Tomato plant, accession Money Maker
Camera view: tilt-top (135 deg); turntable rotation: 120 degrees
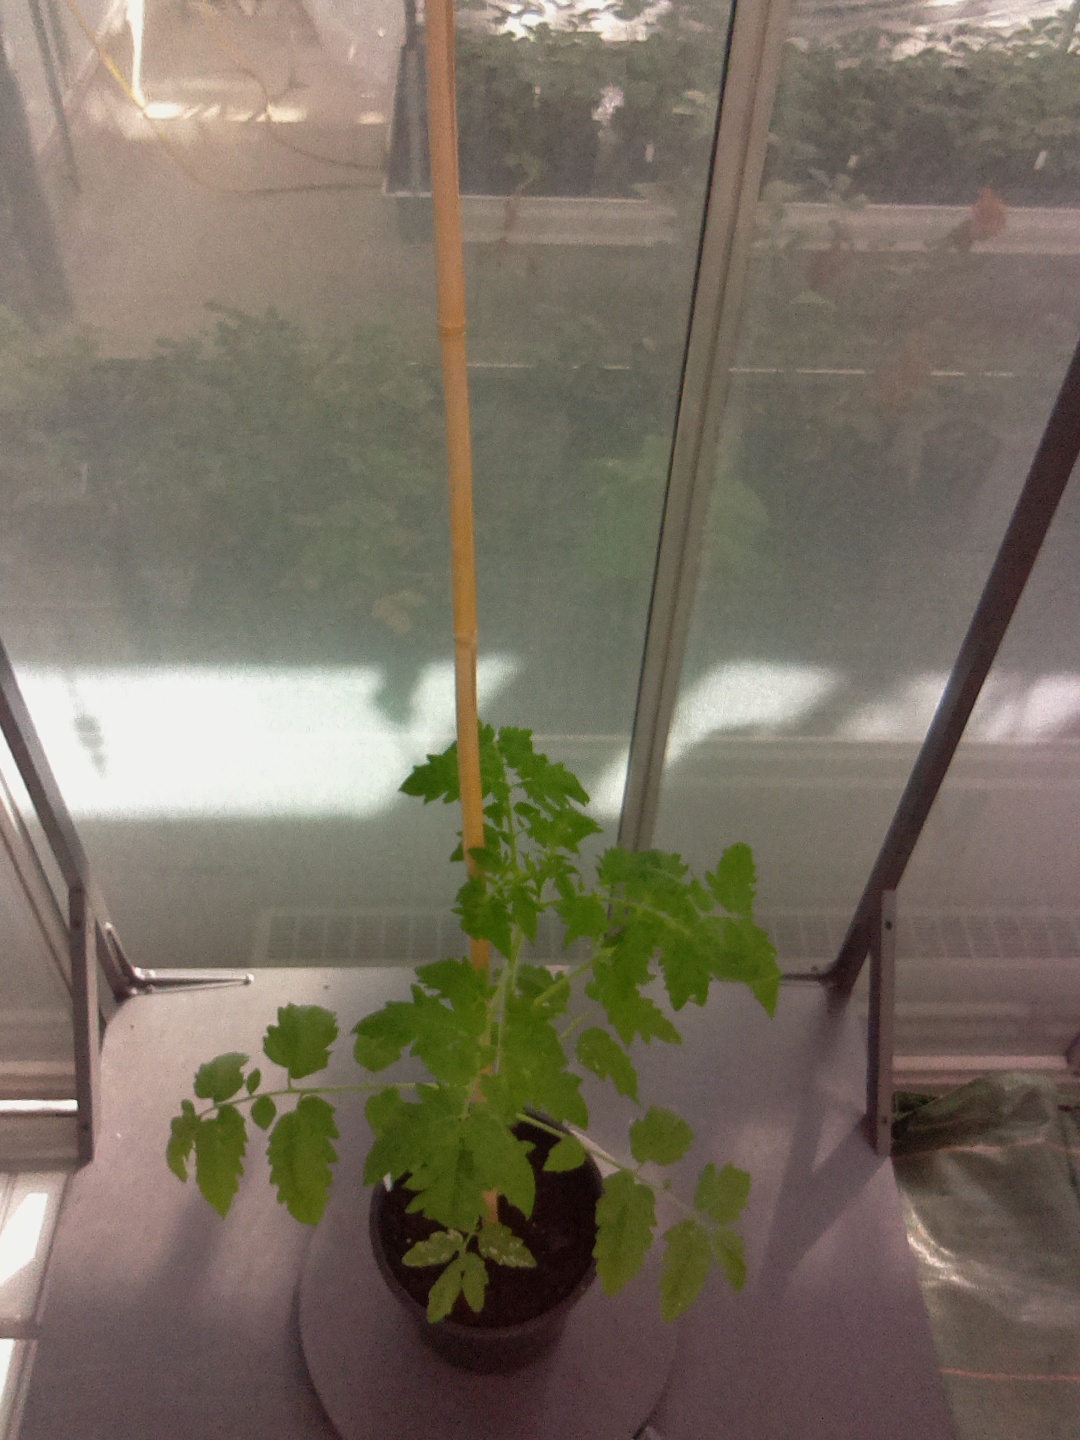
BBCH growth stage 14: 8 of true leaves visible